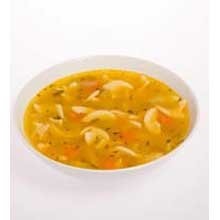
Item Name: Campbell Signature Soup Chicken Noodle, 4 Pound -- 4 per case.
Bullet Point: Ships frozen, CANNOT be cancelled after being processed.
Product Description: Campbell Signature Soup Chicken Noodle, 4 Pound -- 4 per case. Yields approximately 256 fluid oz Consistent taste and appearance every time Saves time and labor product heats directly in the pouch4 4 lb pouches per case reduce waste Country of Origin: United States
Value: 4.0
Unit: Count

Price: 136.09